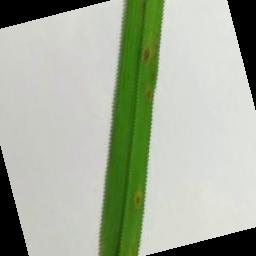
Label: Rice___Brown_Spot